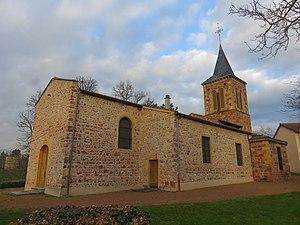
Église Saint-Vincent de Saint-Vincent-de-Boisset (Loire, France) en février 2018.
Saint-Vincent-de-Boisset est une commune française située dans le département de la Loire en région Auvergne-Rhône-Alpes.